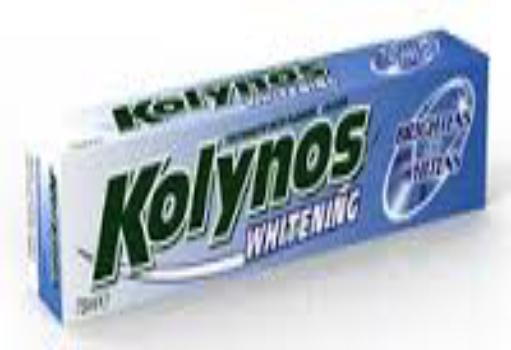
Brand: Kolynos
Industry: Necessities